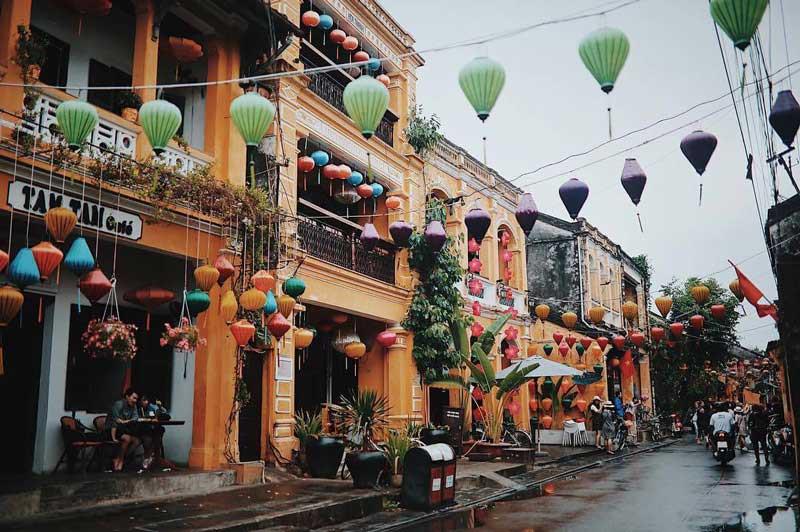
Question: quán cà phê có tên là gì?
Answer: quán cà phê có tên là tam tam